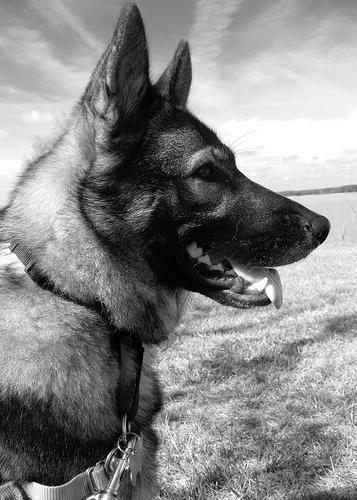
Breed: keeshond